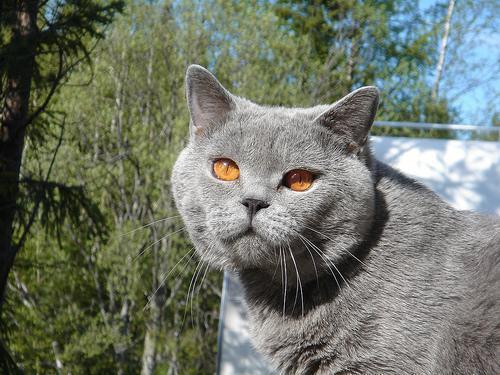
British Shorthair